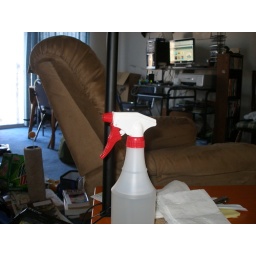
Spray bottle in foreground, chair in background